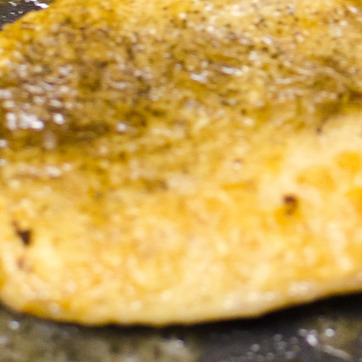
Material: food